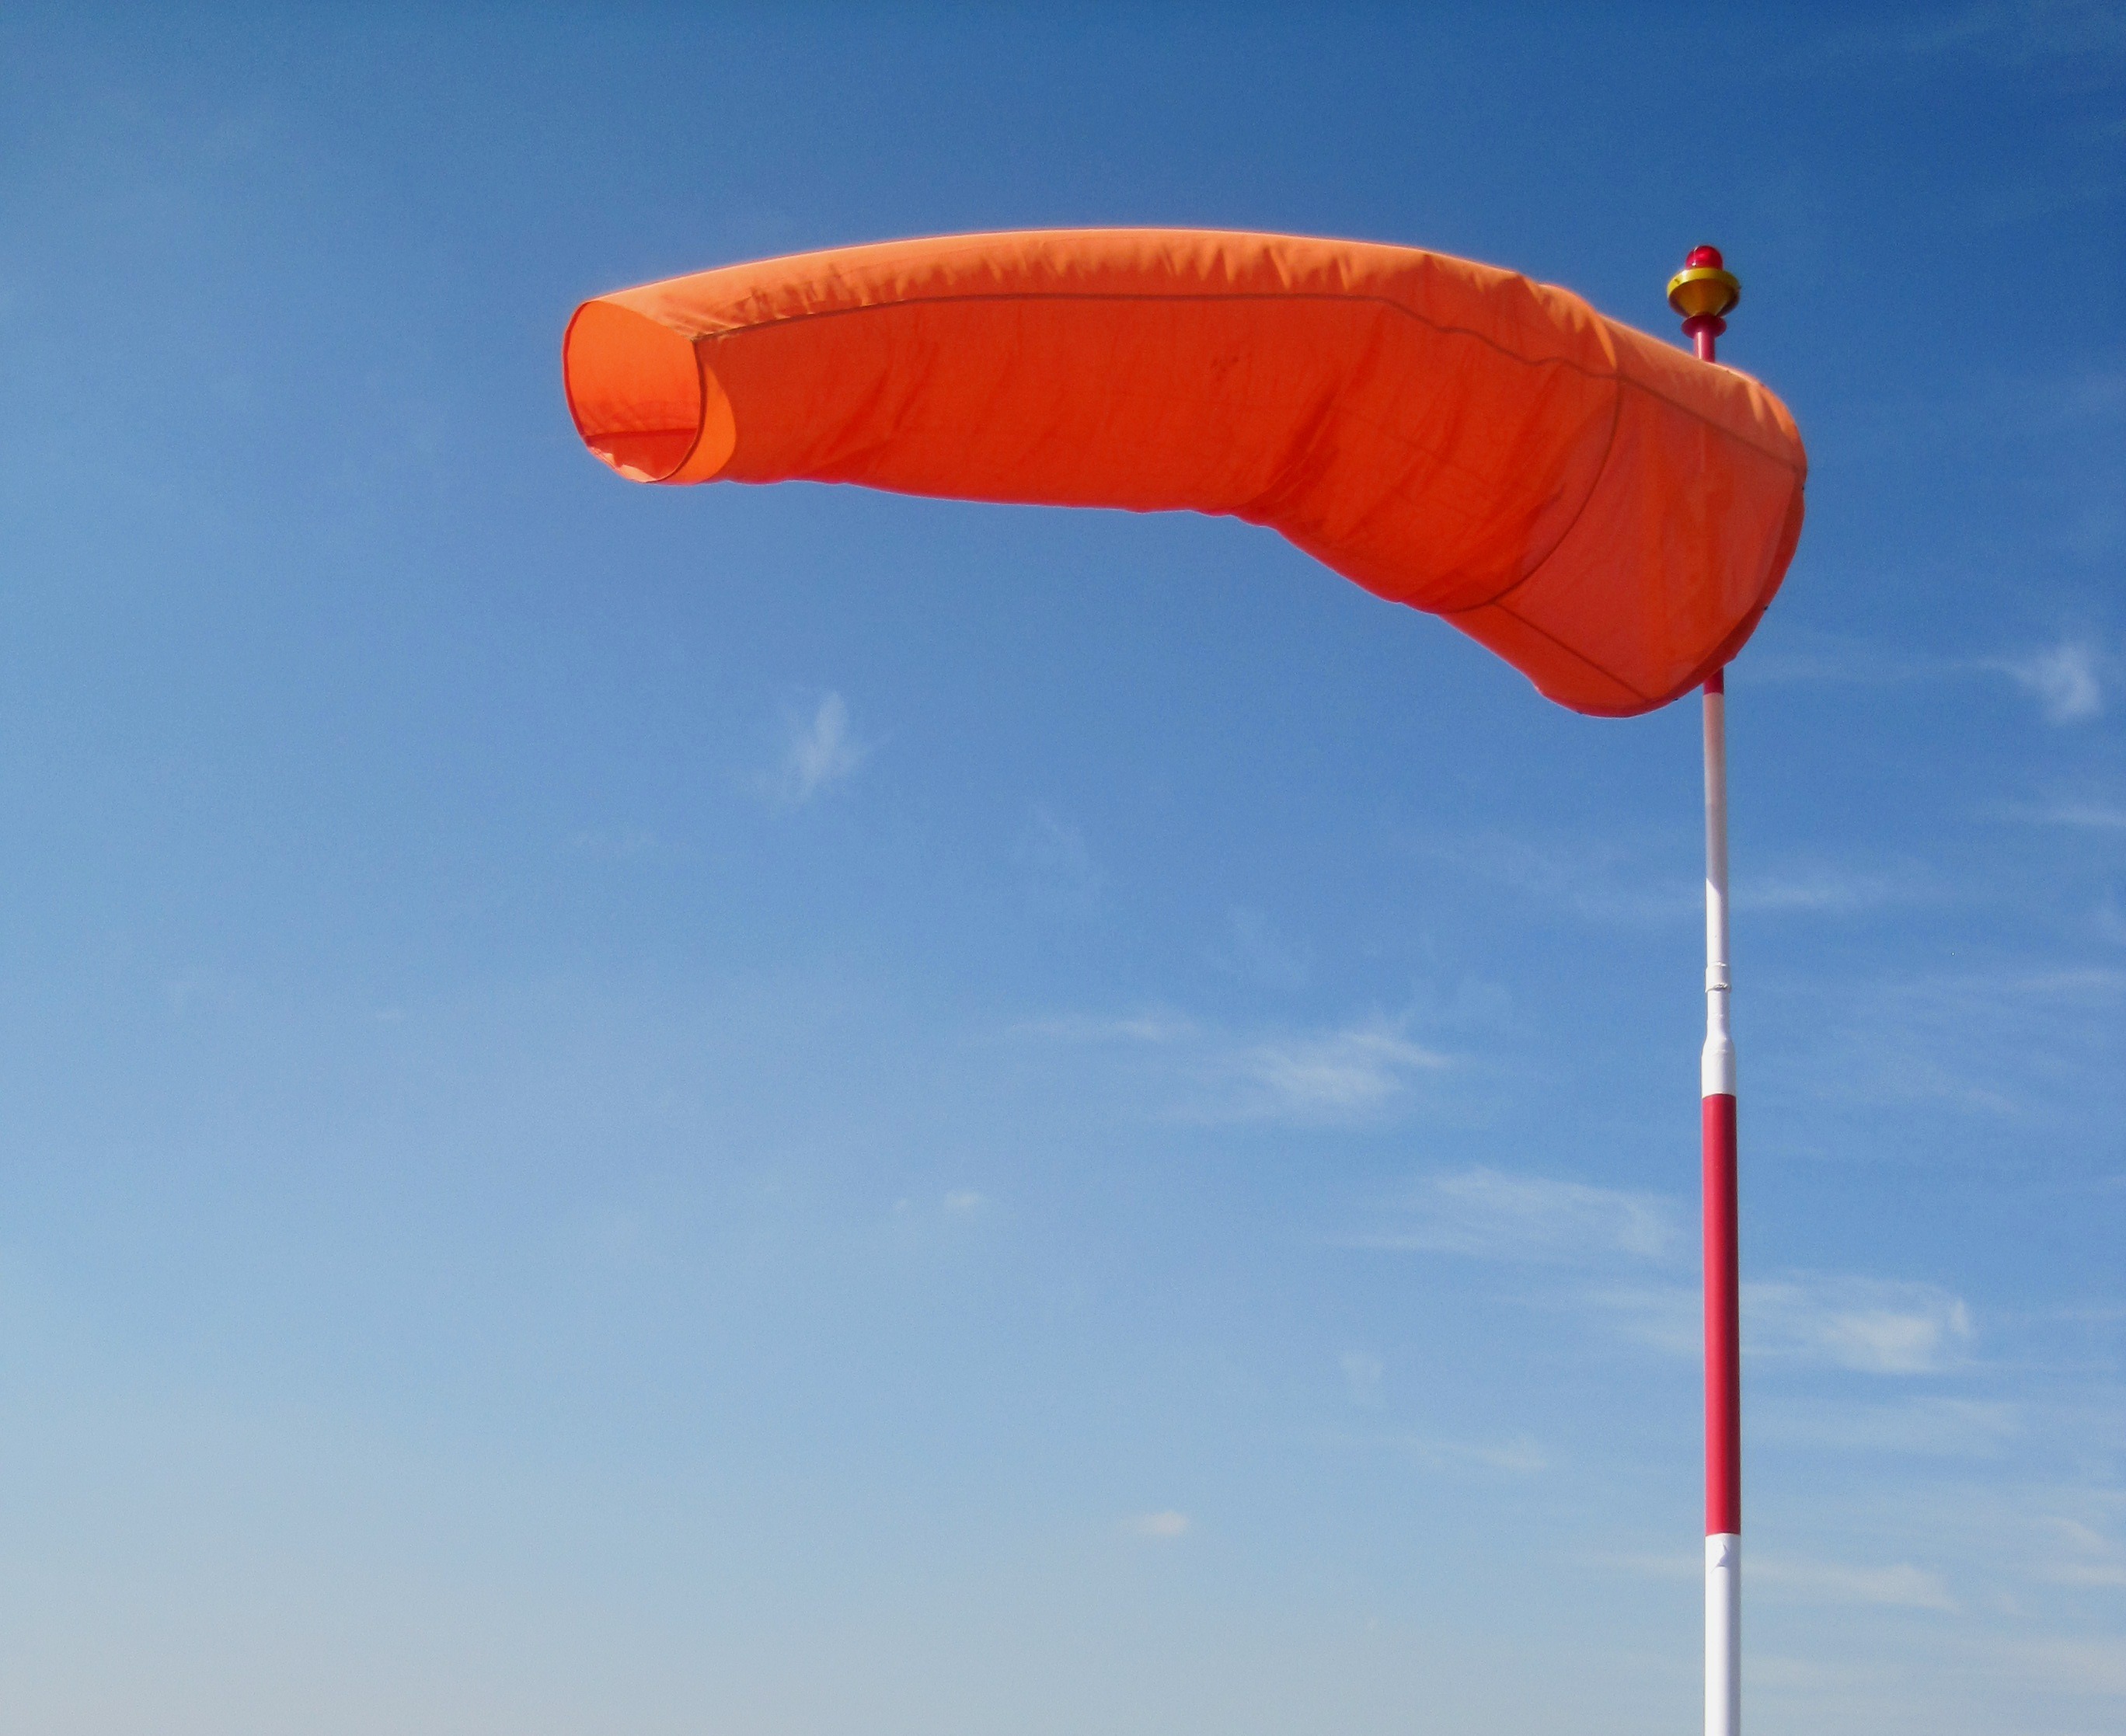
white, wind, pole, orange, red, flag, extreme sport, parachute, paragliding, blue sky, sports, blowing, bright, parachuting, air sports, atmosphere of earth, windsports, windsock, air sleeve, air sock, wind cone